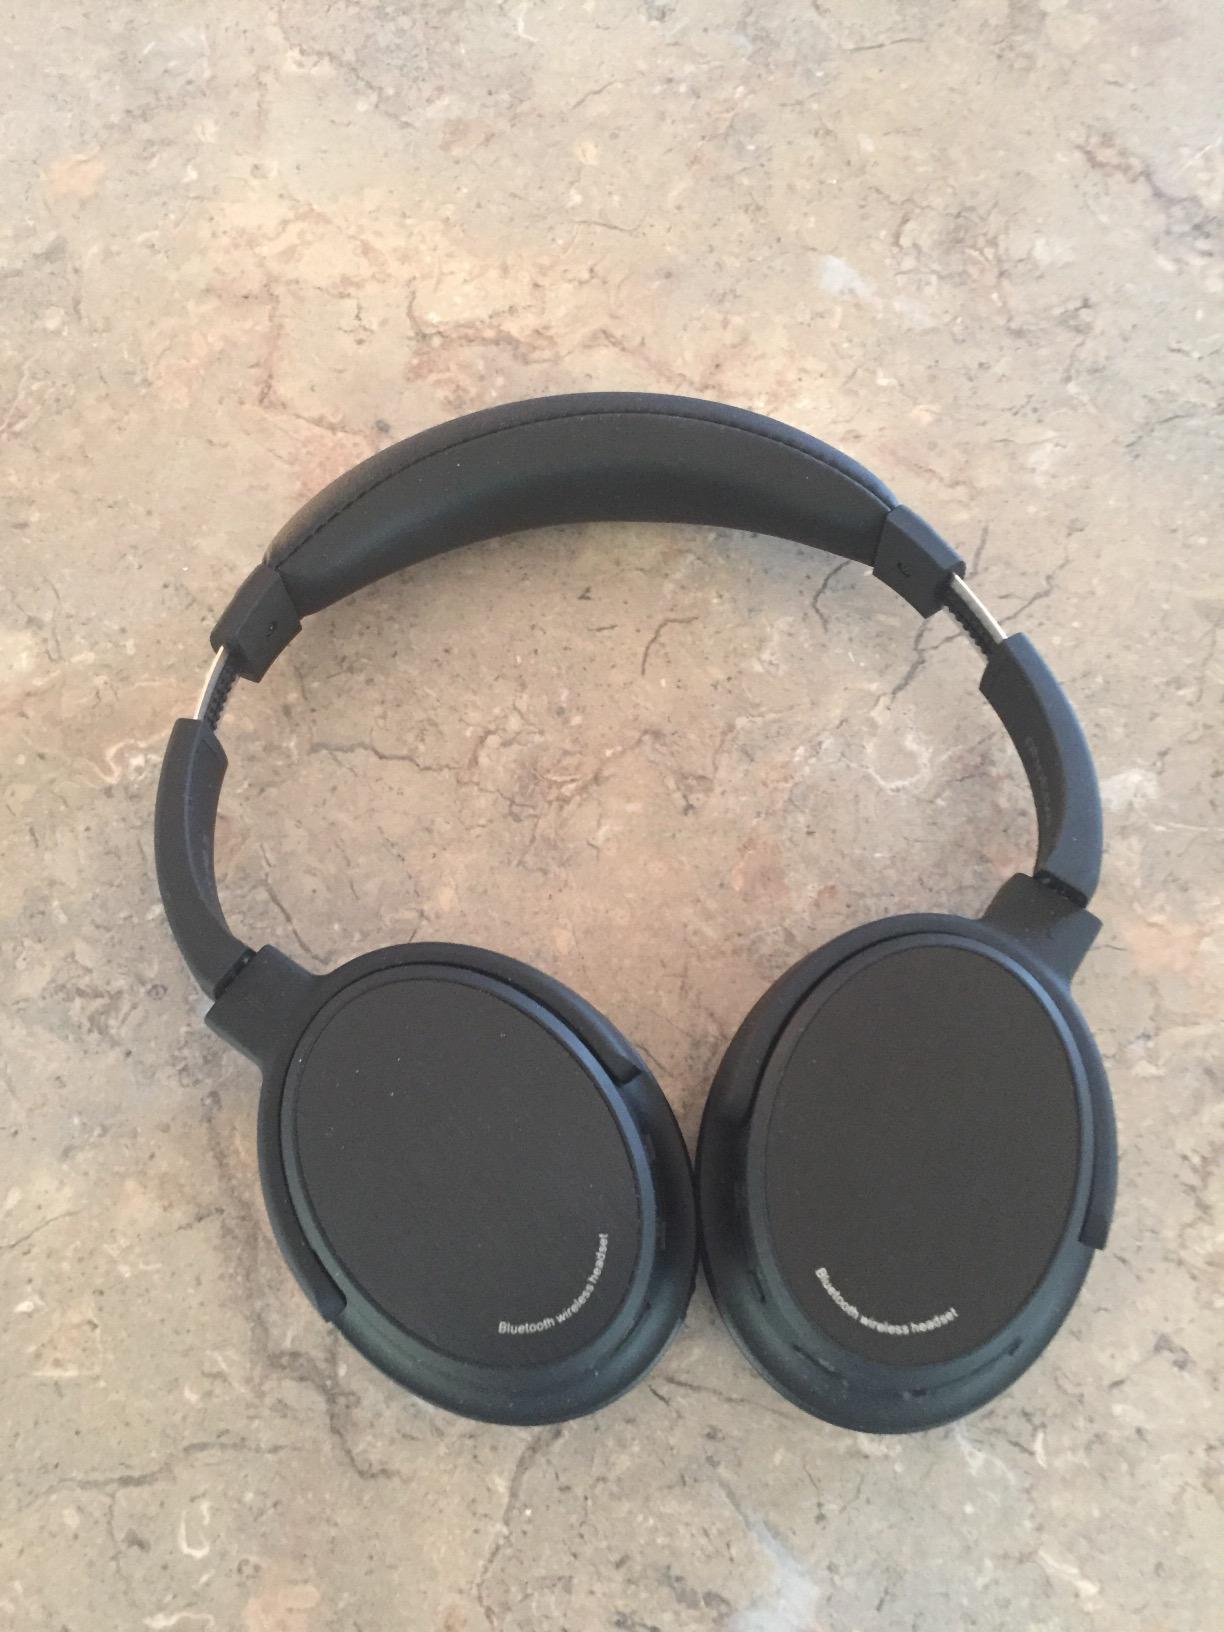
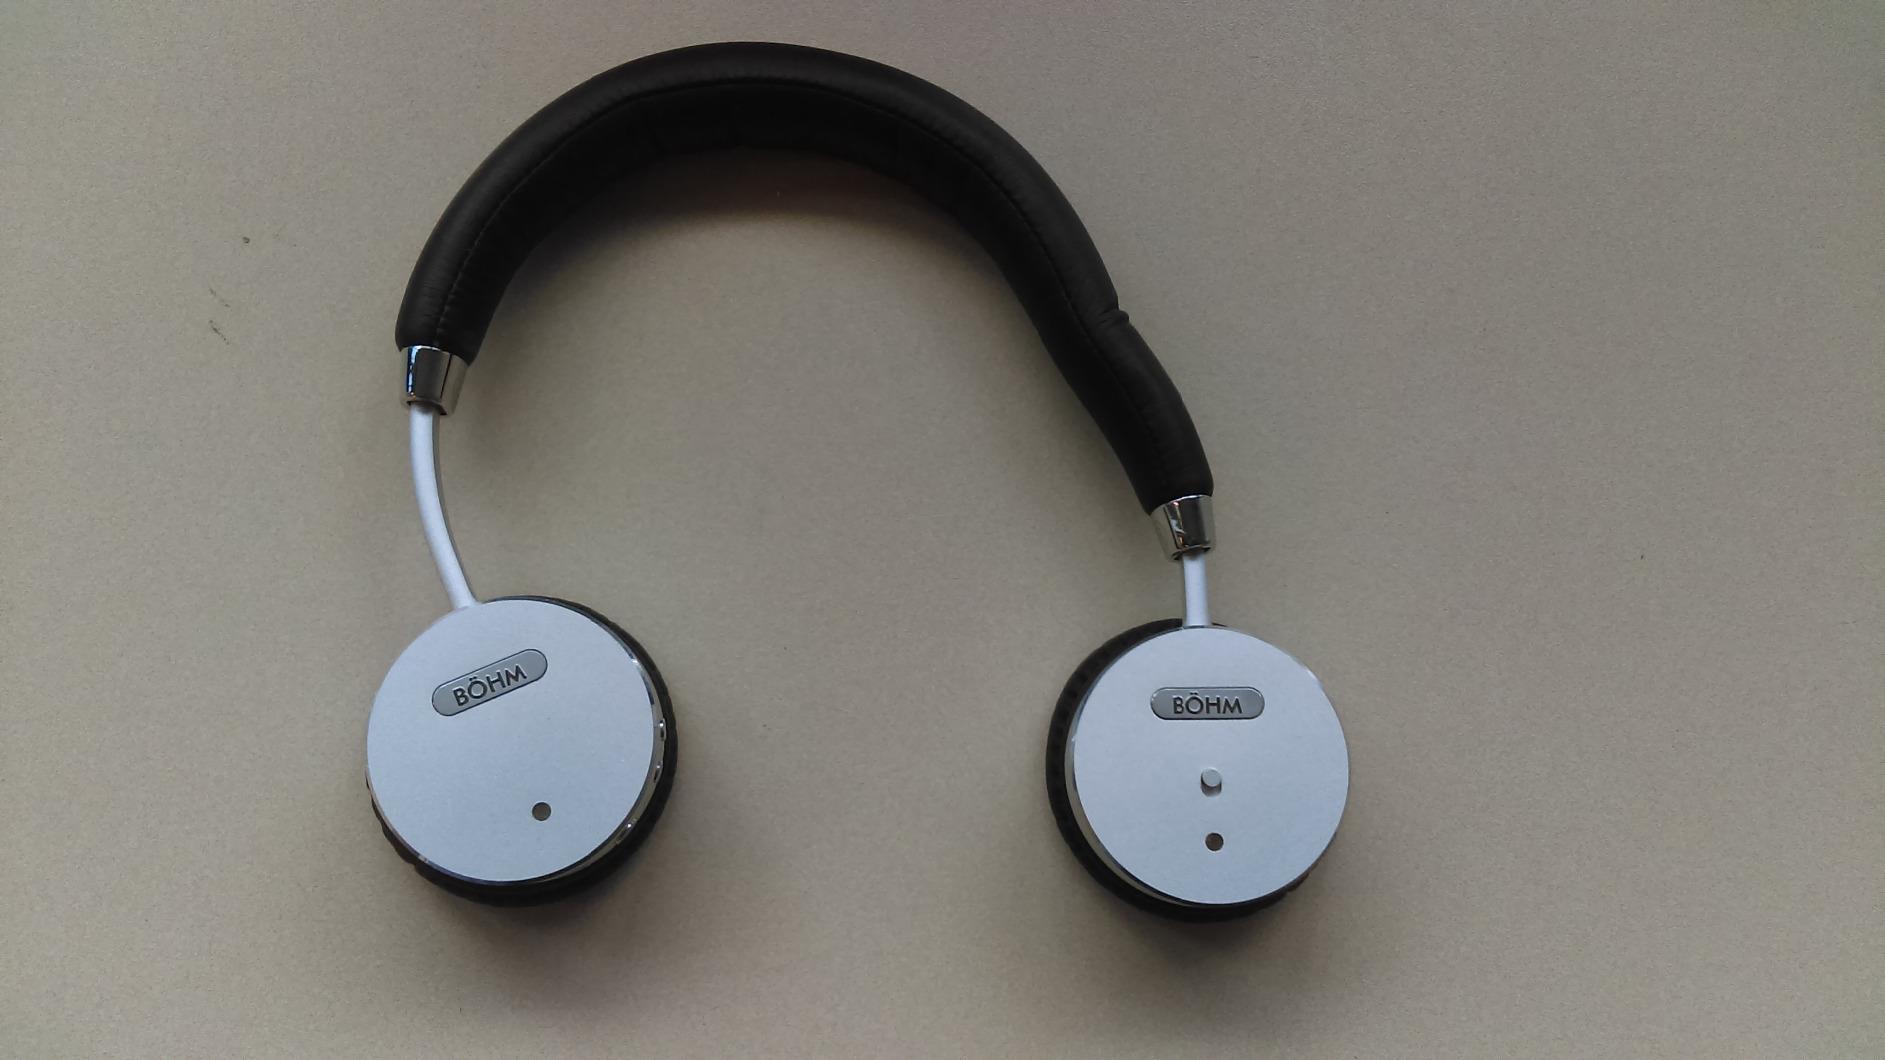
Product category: headphones
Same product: no